Otto Hahn

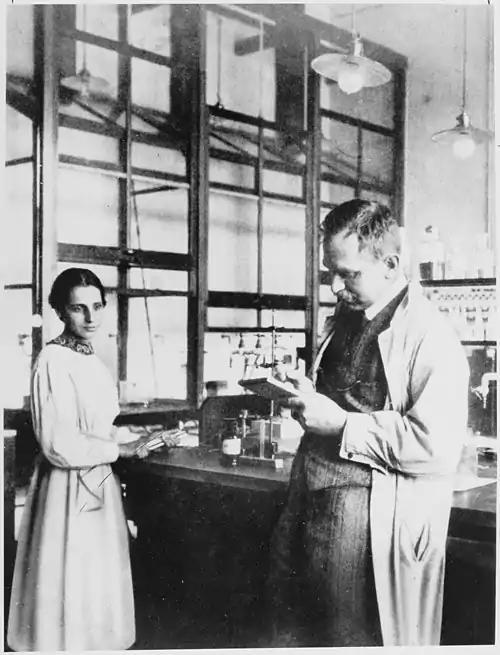
Hahn and Meitner, 1913, in the chemical laboratory of the Kaiser Wilhelm Institute for Chemistry. When a colleague she did not recognise said that they had met before, Meitner replied: "You probably mistake me for Professor Hahn."

In 1906, Hahn returned to Germany, where Fischer placed at his disposal a former woodworking shop ("Holzwerkstatt") in the basement of the Chemical Institute to use as a laboratory. Hahn equipped it with electroscopes to measure alpha and beta particles and gamma rays. In Montreal these had been made from discarded coffee tins; Hahn made the ones in Berlin from brass, with aluminium strips insulated with amber. These were charged with hard rubber sticks that he rubbed against the sleeves of his suit. It was not possible to conduct research in the wood shop, but Alfred Stock, the head of the inorganic chemistry department, let Hahn use a space in one of his two private laboratories. Hahn purchased two milligrams of radium from Friedrich Oskar Giesel, the discoverer of emanium (radon), for 100 marks a milligram, and obtained thorium for free from Otto Knöfler, whose Berlin firm was a major producer of thorium products.